Fiat Abarth OTR 1000

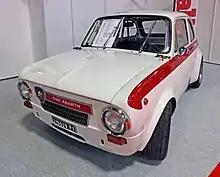
A heavily upgraded Fiat Abarth OT Berlina Corsa (believed to be an OT 1600 replica) with the radiator moved forward and the chromed grille typical of the OTR 1000

The OTR 1000 belongs to the widely ramified Fiat Abarth OT car series, which was produced between 1964 and 1970. Among those OT models with an engine displacement of 1.0 litres and a standard body from Fiat, it was the top model. Its closest relatives were the Abarth OT 1000 (1964 to 1970), particularly the OTS 1000 and OT 1000 SS Corsa coupés, all internally listed as Abarth Tipo 102, as well as the Abarth OTR 850 (Tipo 103).